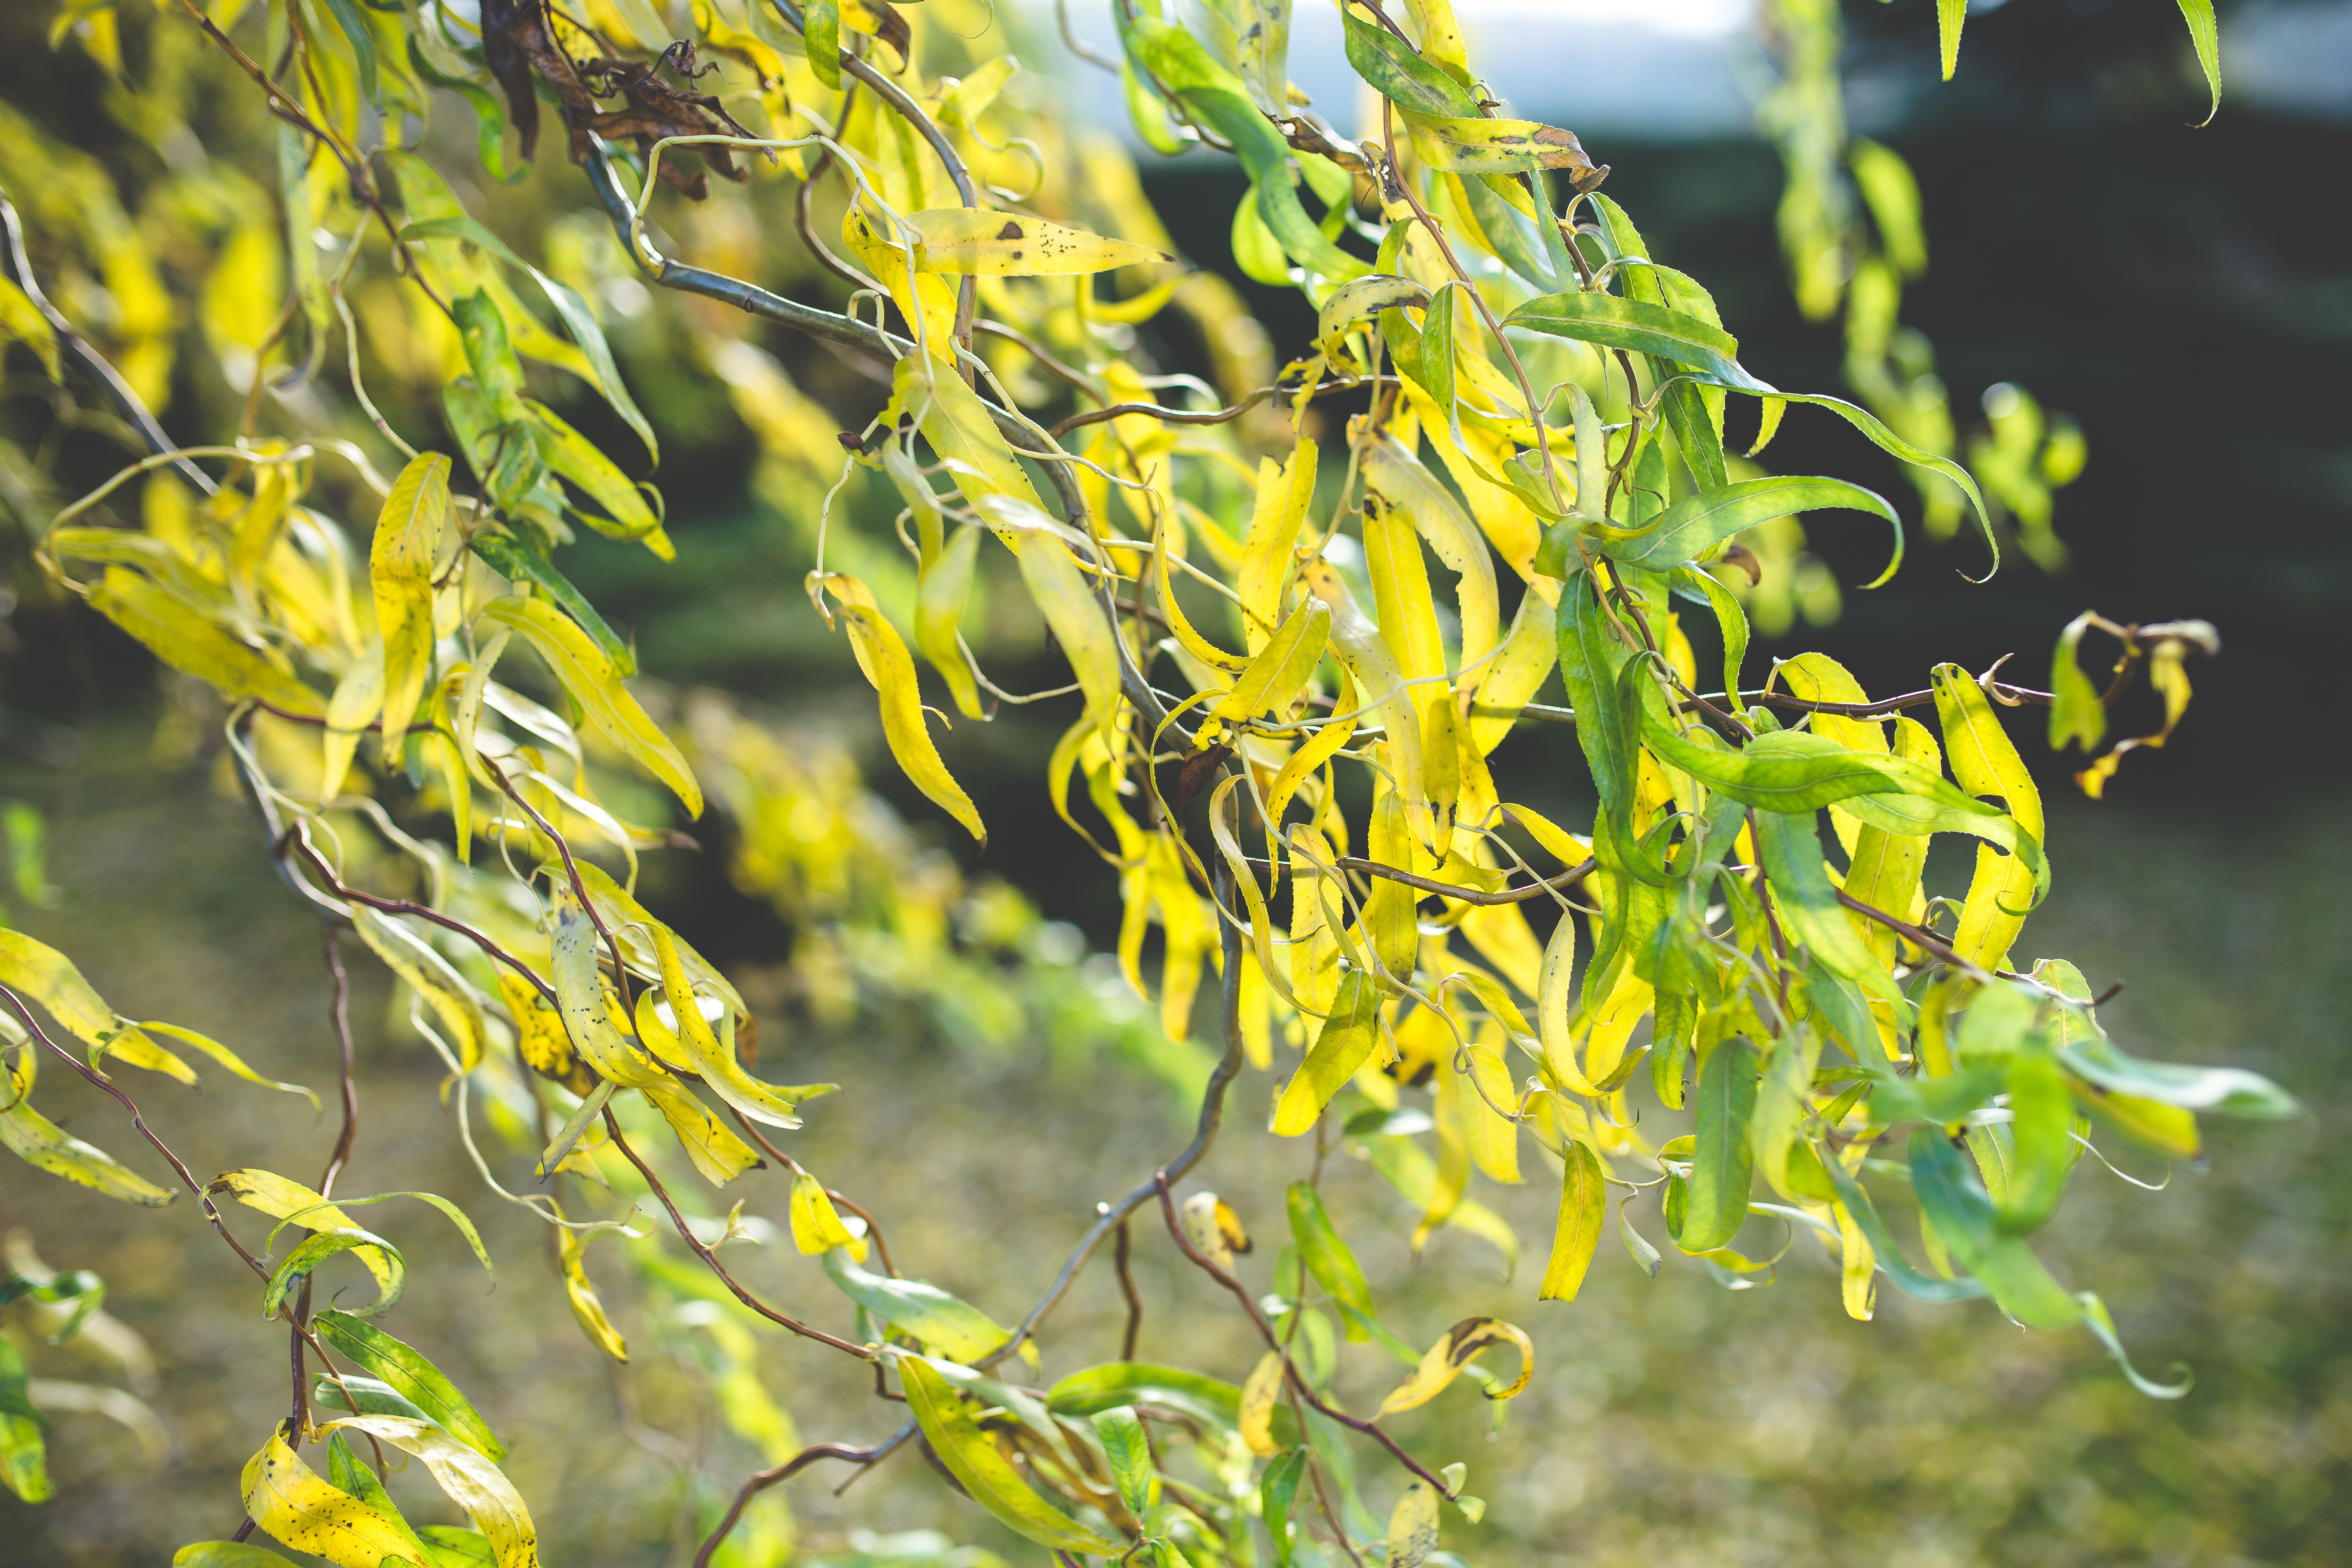
tree, nature, grass, branch, plant, sunlight, leaf, fall, flower, green, produce, small, autumn, botany, yellow, flora, leaves, shrub, little, macro photography, flowering plant, woody plant, land plant